Theodore Bachenheimer

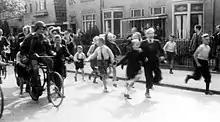
The Netherlands, Sept 18, 1944. An American paratrooper riding a bicycle into the town of Nijmegen, followed by a group of excited children. The unknown U.S soldier was identified as Theodore Bachenheimer.

In action during Operation Market Garden, he landed near Grave, the Netherlands, on 17 September 1944. After entering the city he met with a Dutch resistance member who introduced him to a local underground group, its leaders fled fearing a German ruse and the remaining members asked Bachenheimer to be their leader (with the underground rank of Major) of the Dutch resistance group in Nijmegen called K.P. (Knokploegen, part of the newly formed Netherlands Forces of the Interior, who, in an ironic twist of fate, had accepted Prince Bernhard as their chief commander). It was in their midst that he was nicked "The G.I. General", his army was known as "The Free Netherlands Army", a Battalion consisted of more than three hundred fighters. His partisans dubbed him "Kommandant", Bachenheimers's HQ was set up in a steel factory situated in Groenestraat, south-west part of Nijmegen. By the end of September, Bachenheimer had moved his HQ to a primary school situated just south of the steel factory. Bachenheimer's seconds-in-command, two other paratroopers of the 504th, were known as Bill One (Willard M. Strunk of Abilene, Kansas) and Bill Two (Bill Zeller of Pittsburgh, Pennsylvania, killed in action, Apr 7, 1945). Bachenheimer's resistance troop successfully gathered intelligence about the occupation forces and the information was then transmitted forward to the 82nd Airborne Division and other allied officers who came to Bachenheimer for intel.